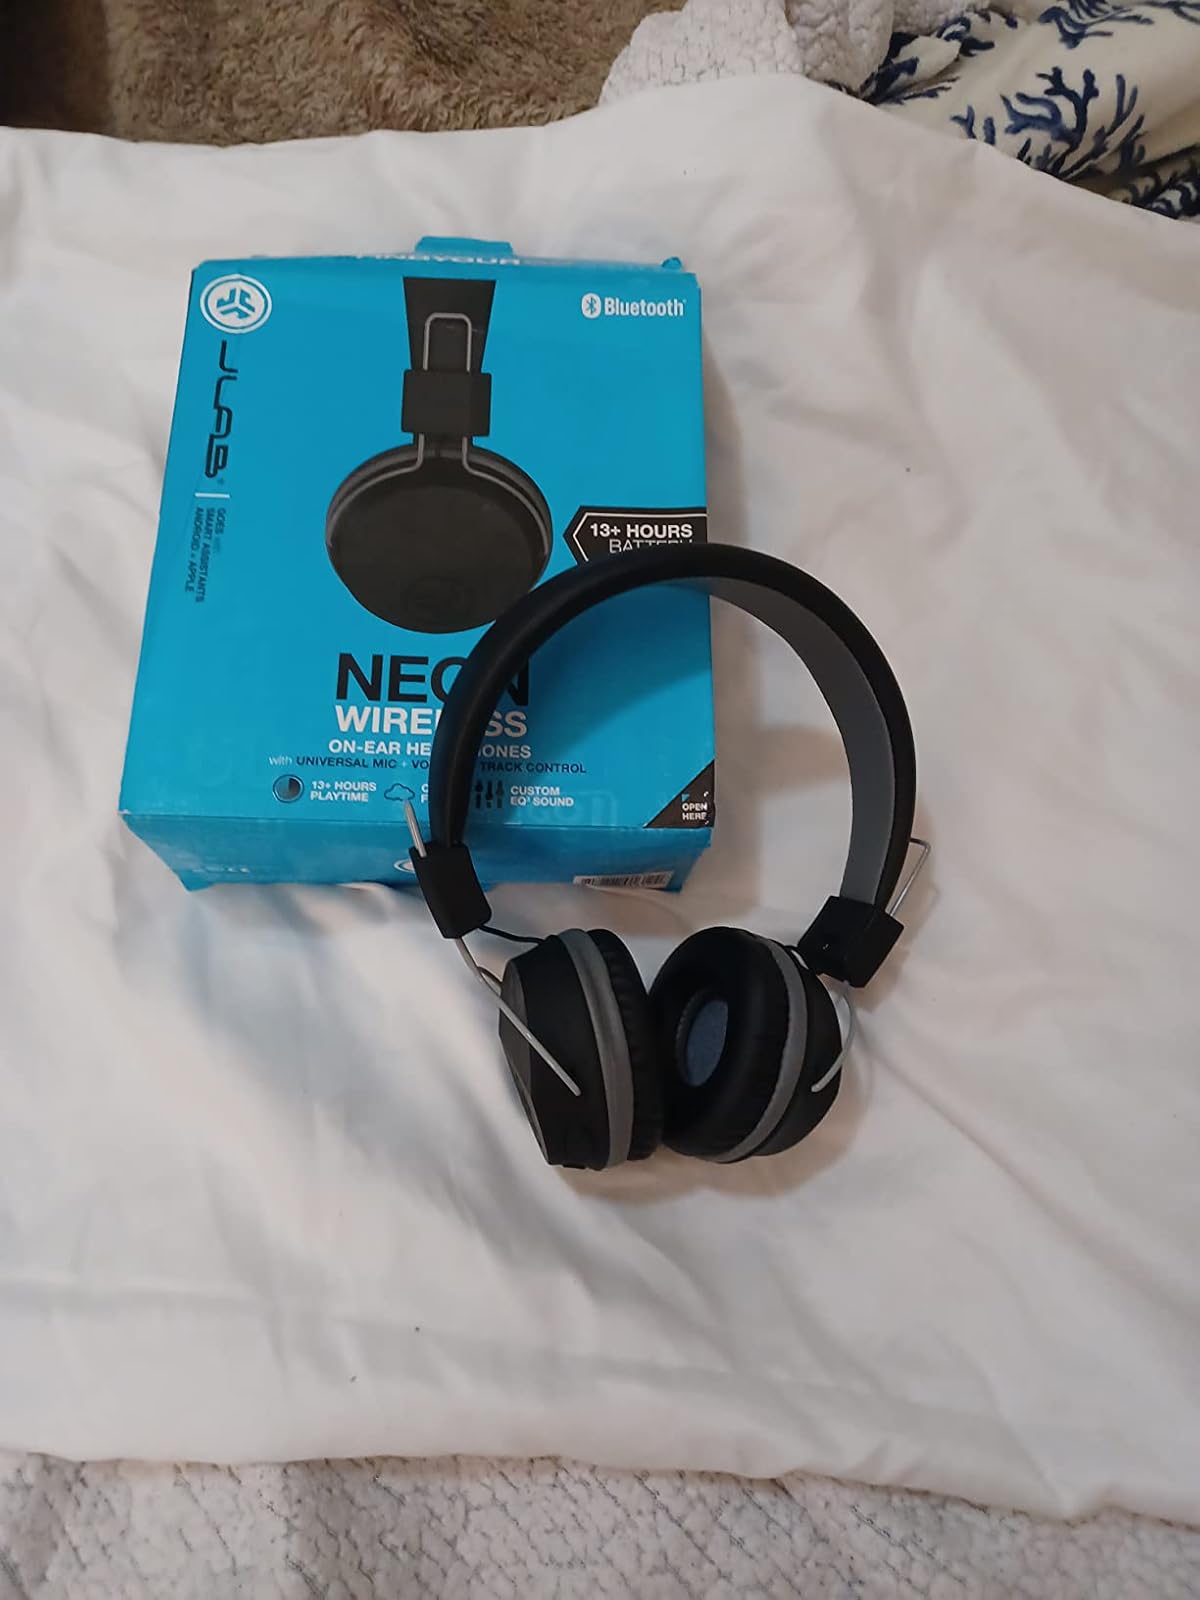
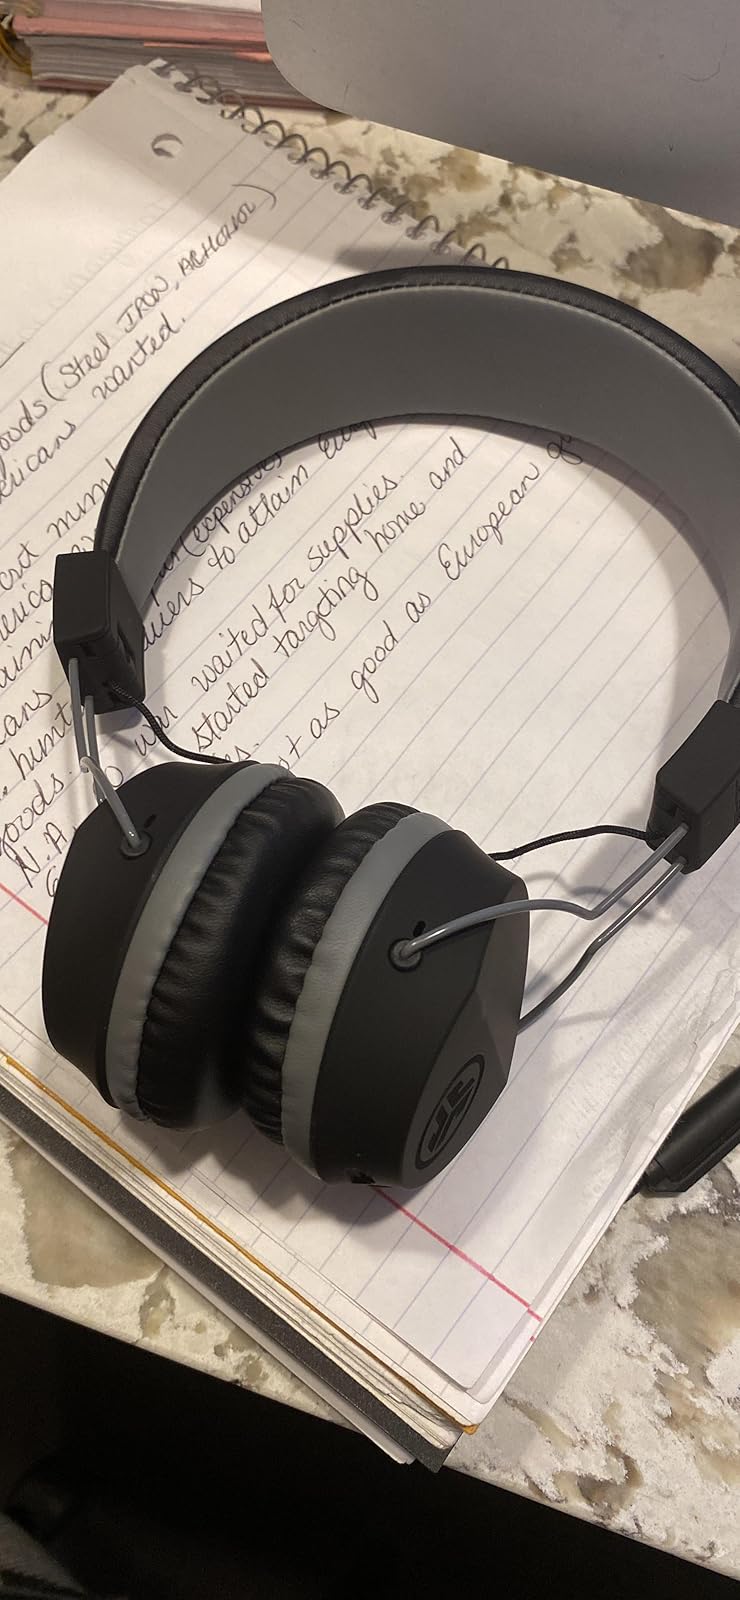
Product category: headphones
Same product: yes